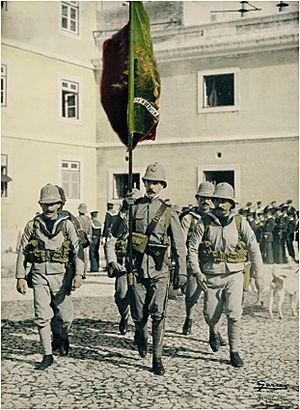
La bataille de Mongua ou d'Omongwa est livrée du 18 au 20 août 1915, dans le sud de l'Angola, pendant l'insurrection ovambo de 1914-1915 ; elle a opposé les troupes portugaises, commandées par le général Julio da Costa Pereira de Eça, à une armée ovambo, composée principalement de combattants issus de l’ethnie Cuanhama et dirigée par le roi Mandume.